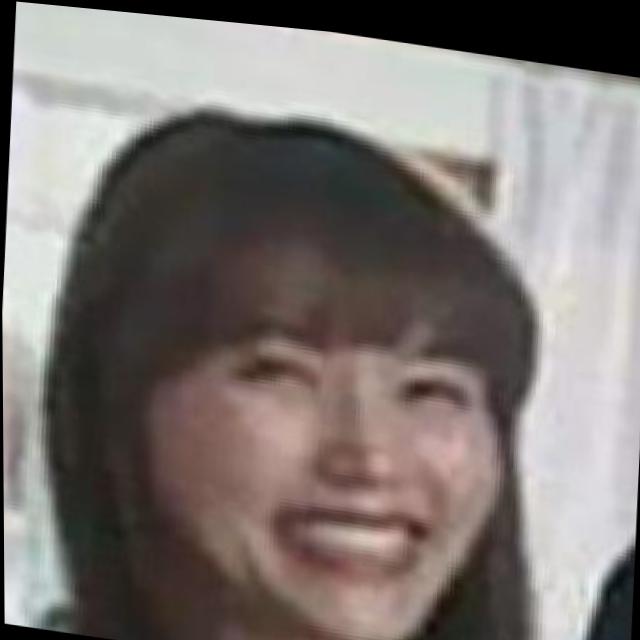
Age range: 21-44